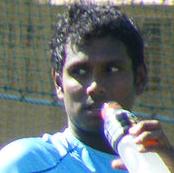
Age: 22